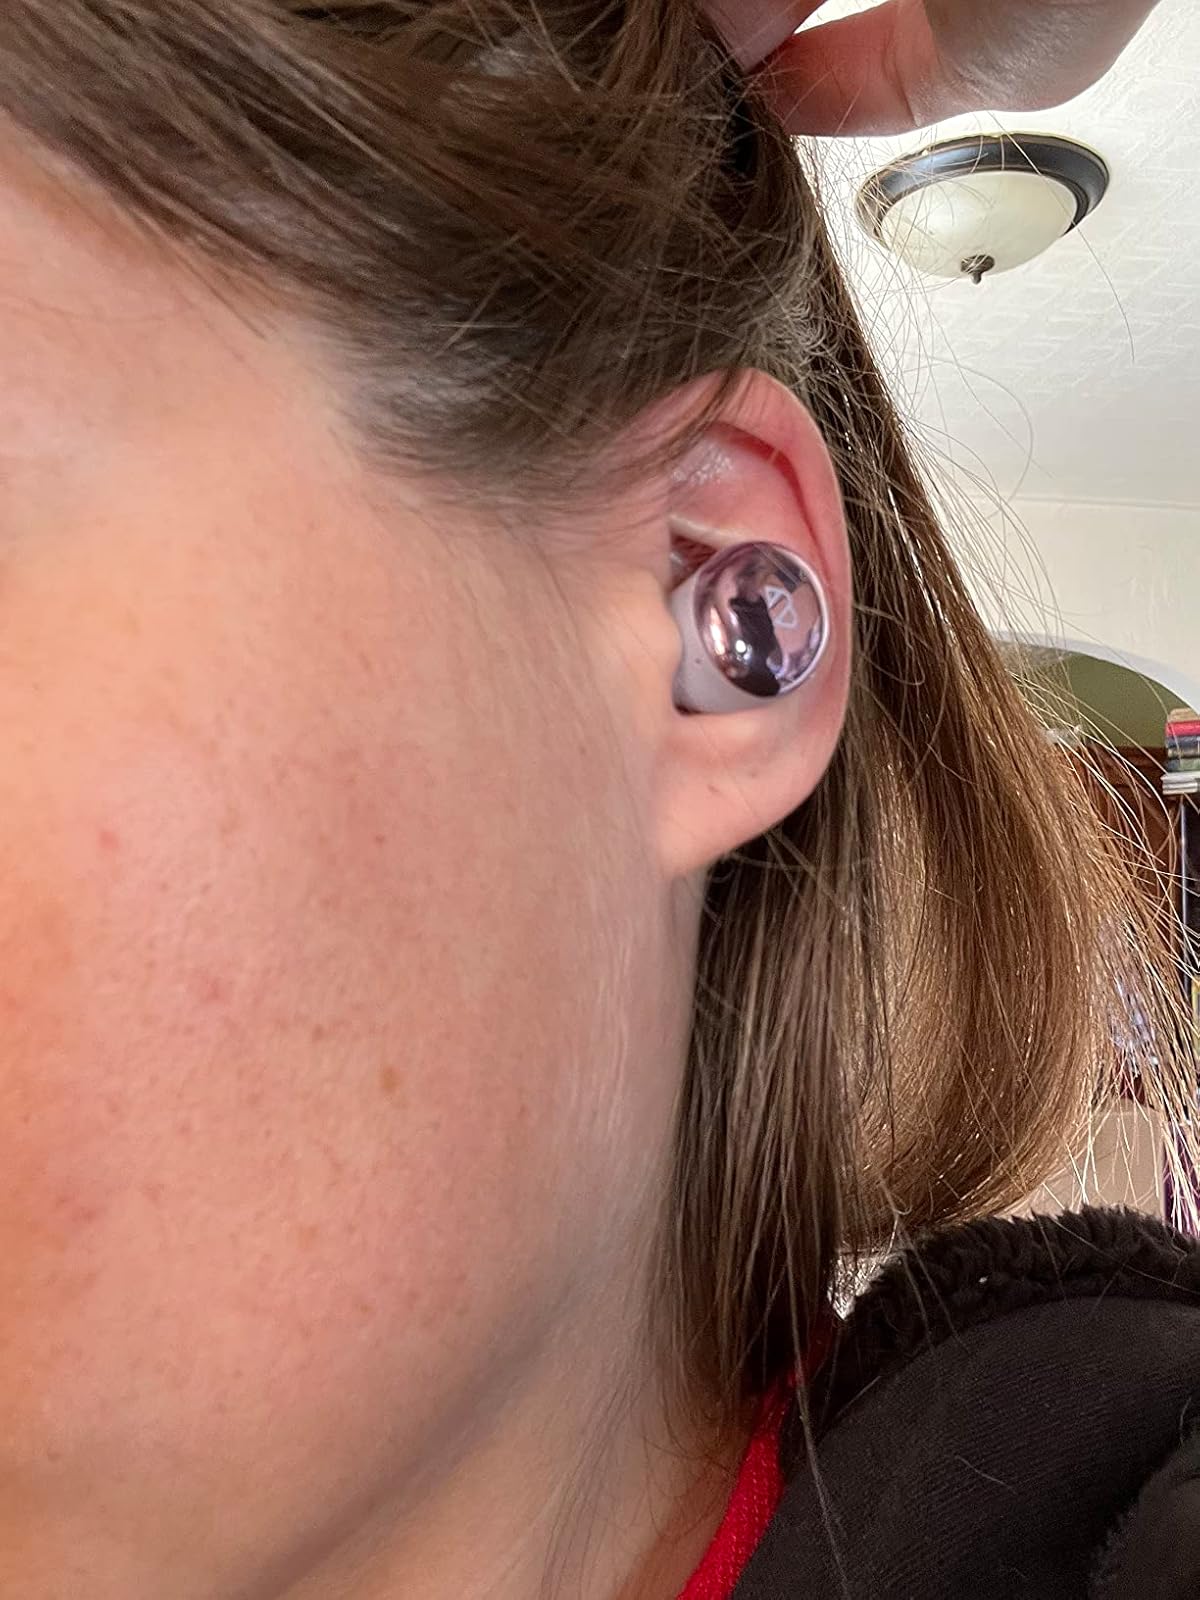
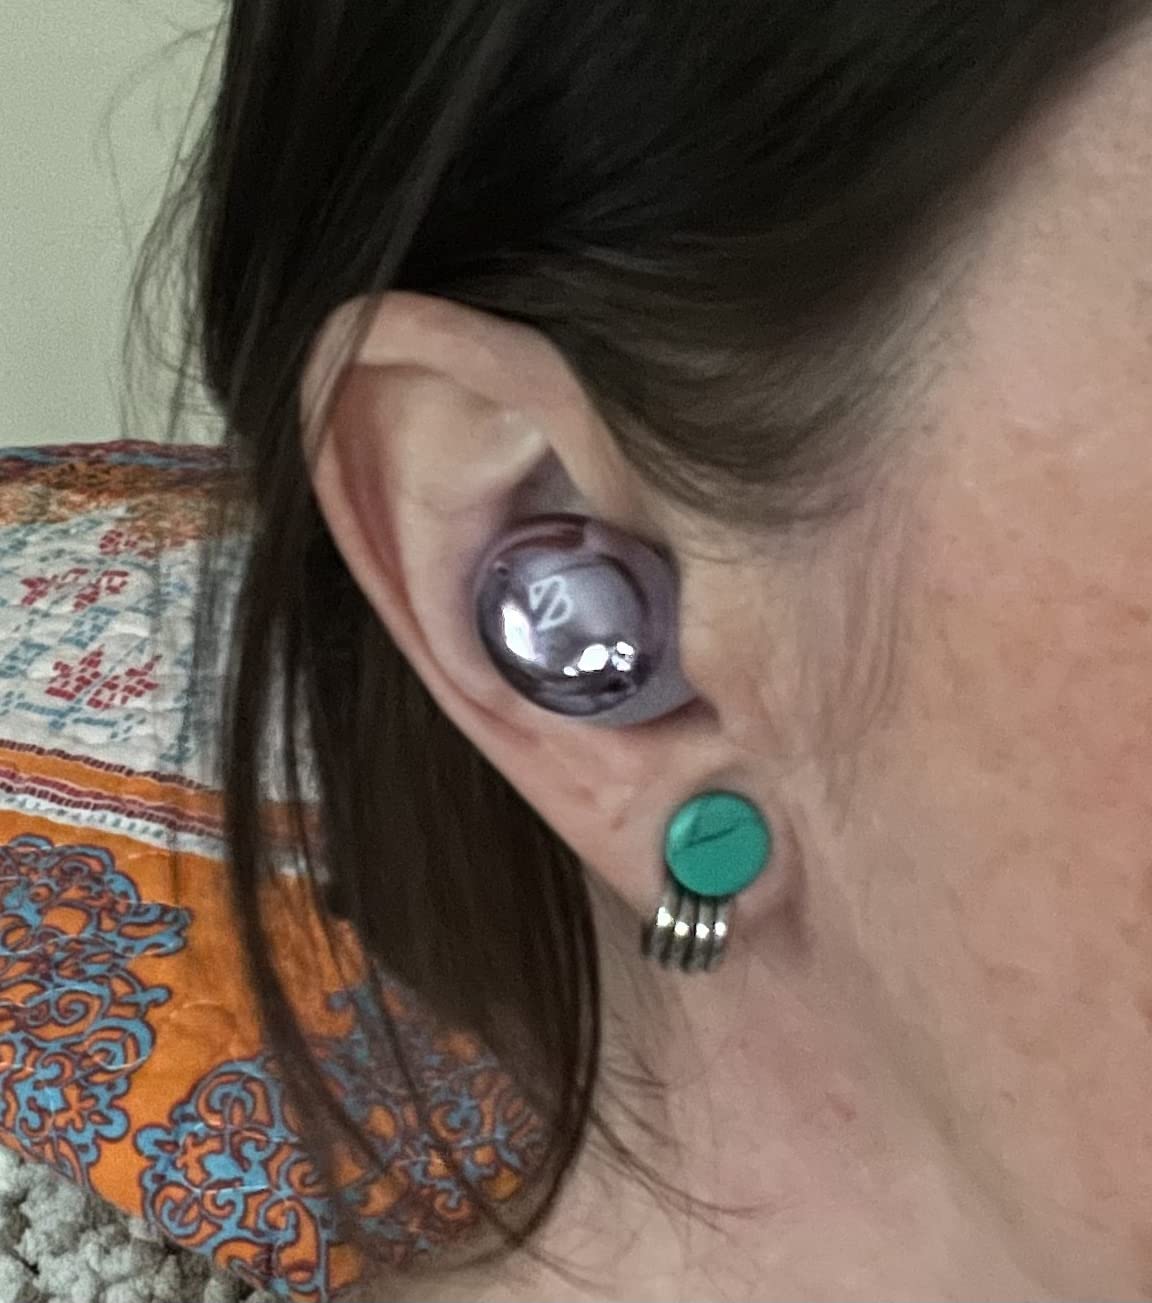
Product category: earbuds
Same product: yes